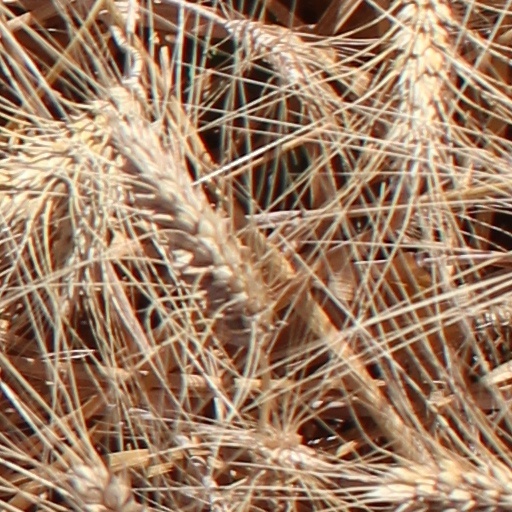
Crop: wheat